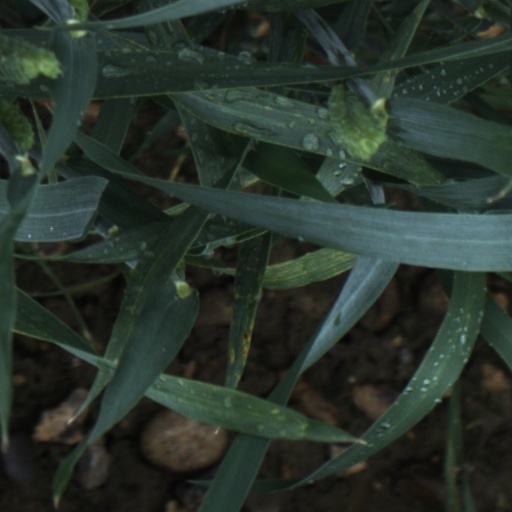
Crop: wheat